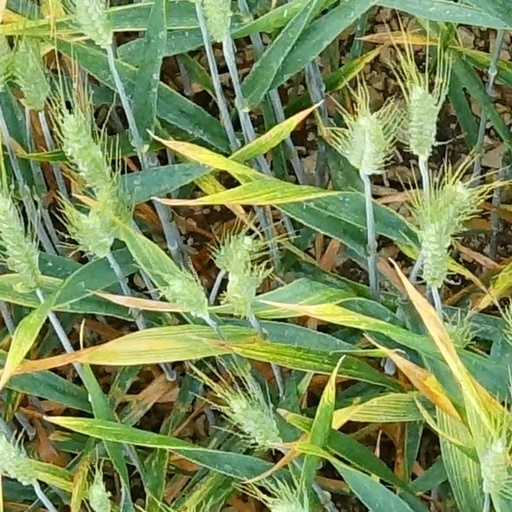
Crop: wheat